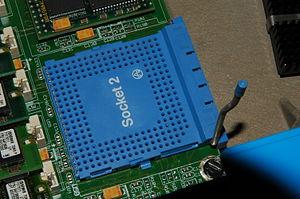
Le Socket 2 faisait partie d'une série de sockets standards dans lesquels prenaient place divers microprocesseurs x86. C'était un Socket 1 mis à jour supportant les processeurs Pentium Overdrive.